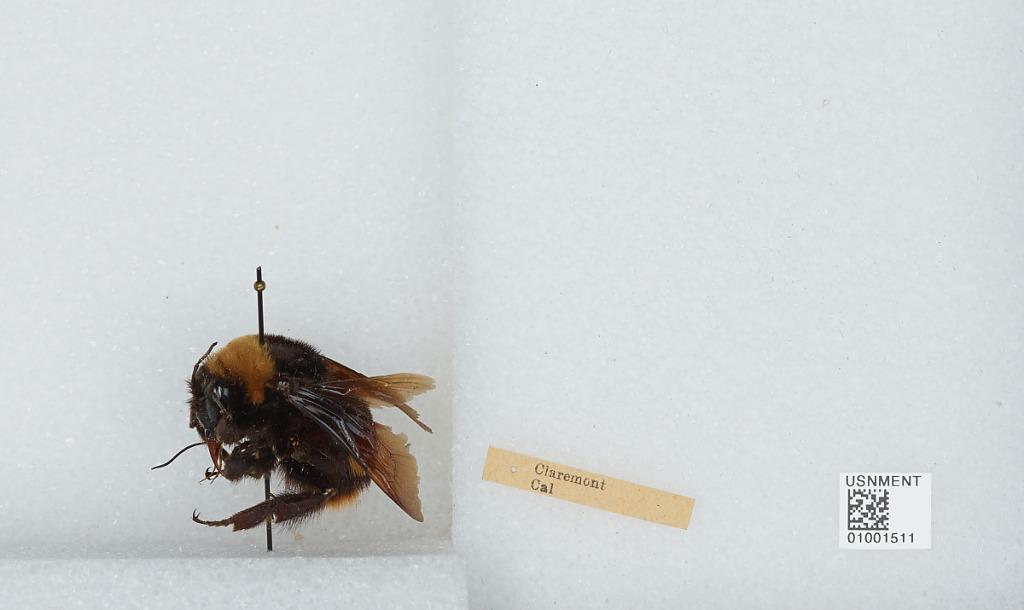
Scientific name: Bombus (Crotchiibombus) crotchii Cresson
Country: United States
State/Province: California
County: Los Angeles
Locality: Claremont
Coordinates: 34.11, -117.72